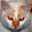
Label: cat